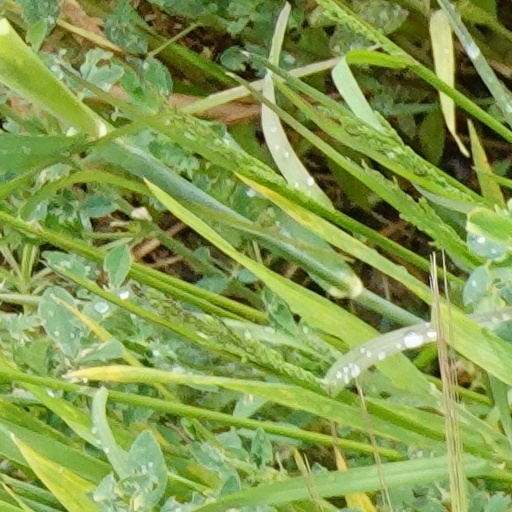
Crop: wheat